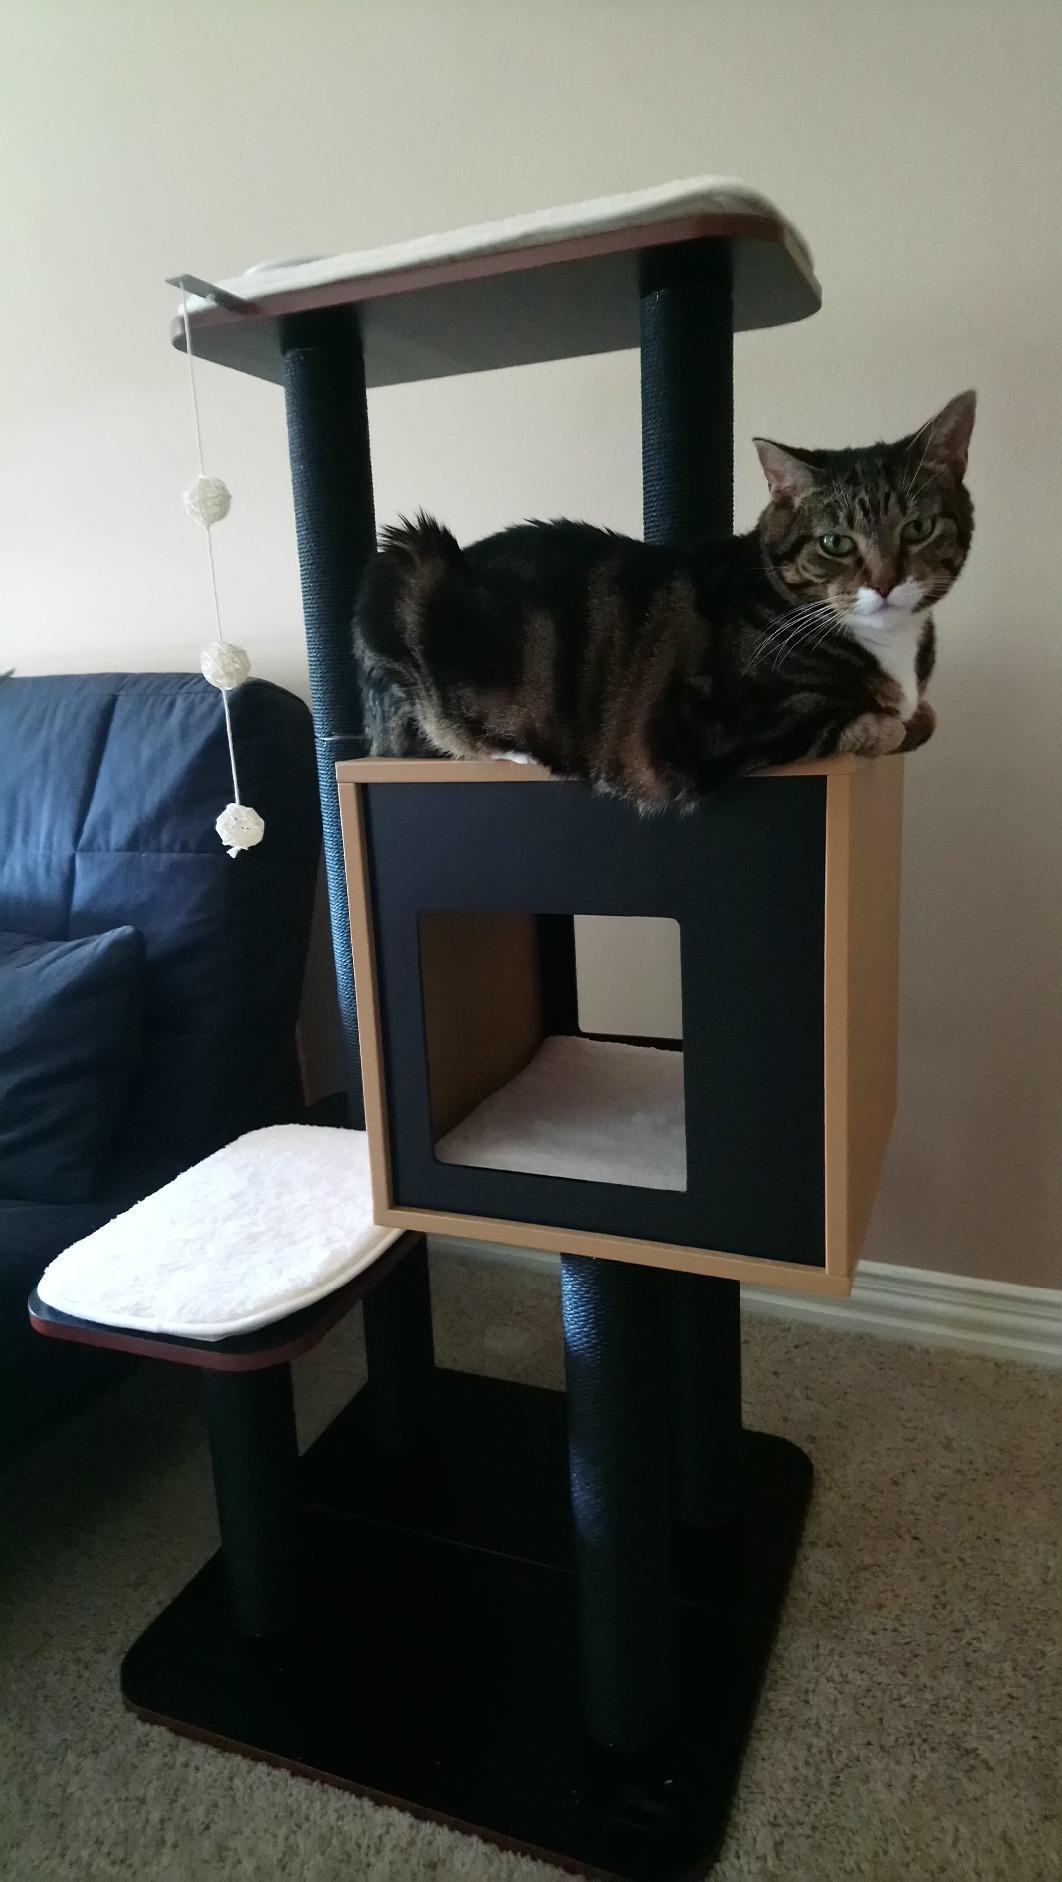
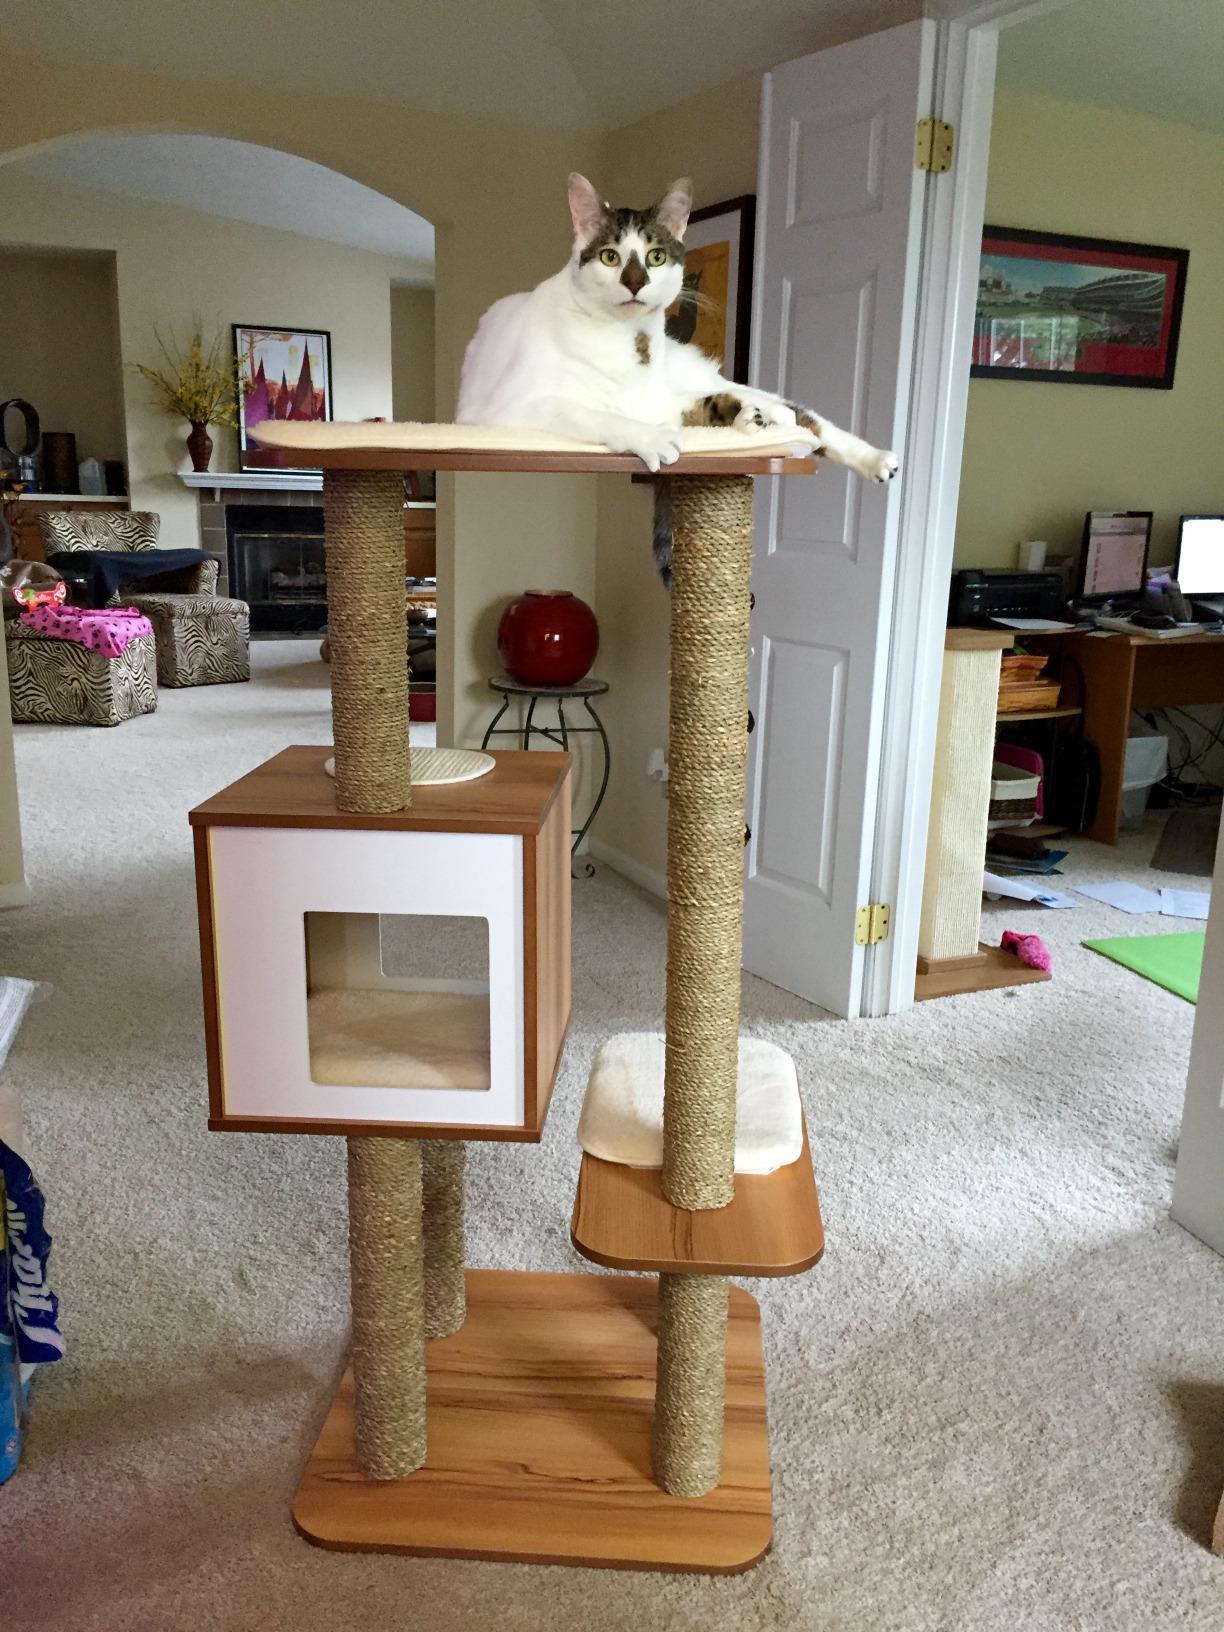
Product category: items_cat tree
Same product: no